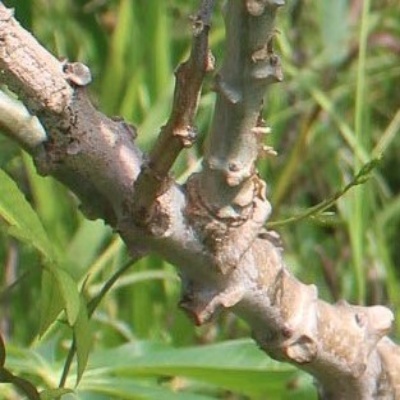
Crop: Cassava
Condition: bacterial blight